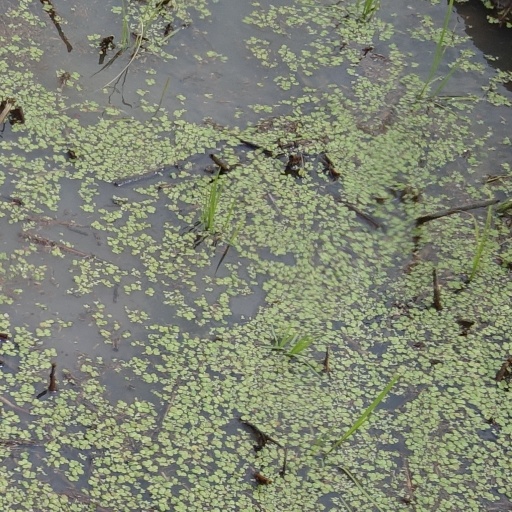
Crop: rice